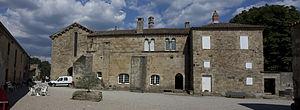
Le prieuré Saint-Michel de Grandmont est un ancien monastère de l'ordre de Grandmont qui se trouve sur le territoire de la commune de Saint-Privat, dans le département de l'Hérault.